Michi Matsuda

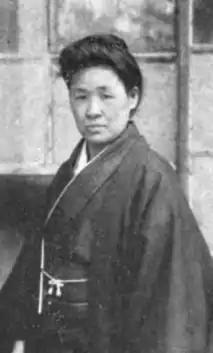
Michi Matsuda, from a 1923 publication.

Michi Matsuda (born 1868), also written as Matsuda Michi, was a Japanese educator who was head of the Doshisha Women's College ("Doshisha Joshi Senmon Gakko") from 1922 to 1933.